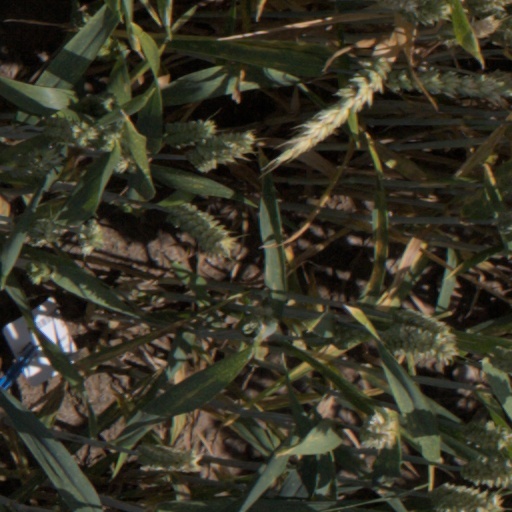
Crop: wheat